Medullary breast carcinoma

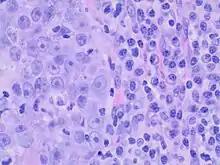
On histopathology, medullary breast carcinoma is characterized by groups of tumor cells with syncytial appearance (that is, seemingly fused cytoplasms, at left). There is typically also a lymphocytic and plasma cell infiltrate (right).

Criteria must be met through the Ridolfi criteria. Although there are other classifications for diagnosis, the Ridolfi criteria are the most commonly used. There must be histologic evidence of lymphoplasmacytic infiltration, noninvasive microscopic circumscription, greater than 75% syncytial growth pattern, and high-grade nuclei. It is immunologically typically triple-negative, with negative estrogen receptors (ER), negative progesterone receptors (PR), and negative HER2/neu receptors. There are also medullary breast carcinomas that are found to be estrogen receptors (ER) and/or progesterone receptor (PR) positive, making diagnosis less straightforward.